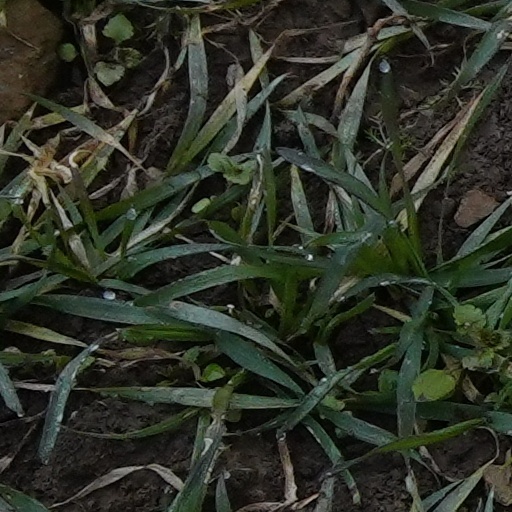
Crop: wheat